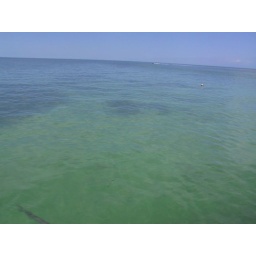
Florida Keys notice the fish in the water